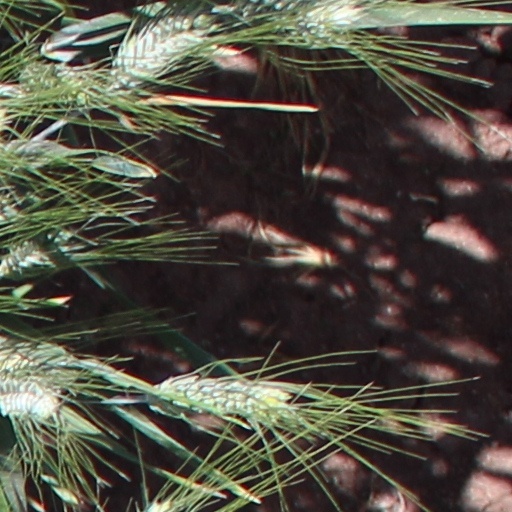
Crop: wheat